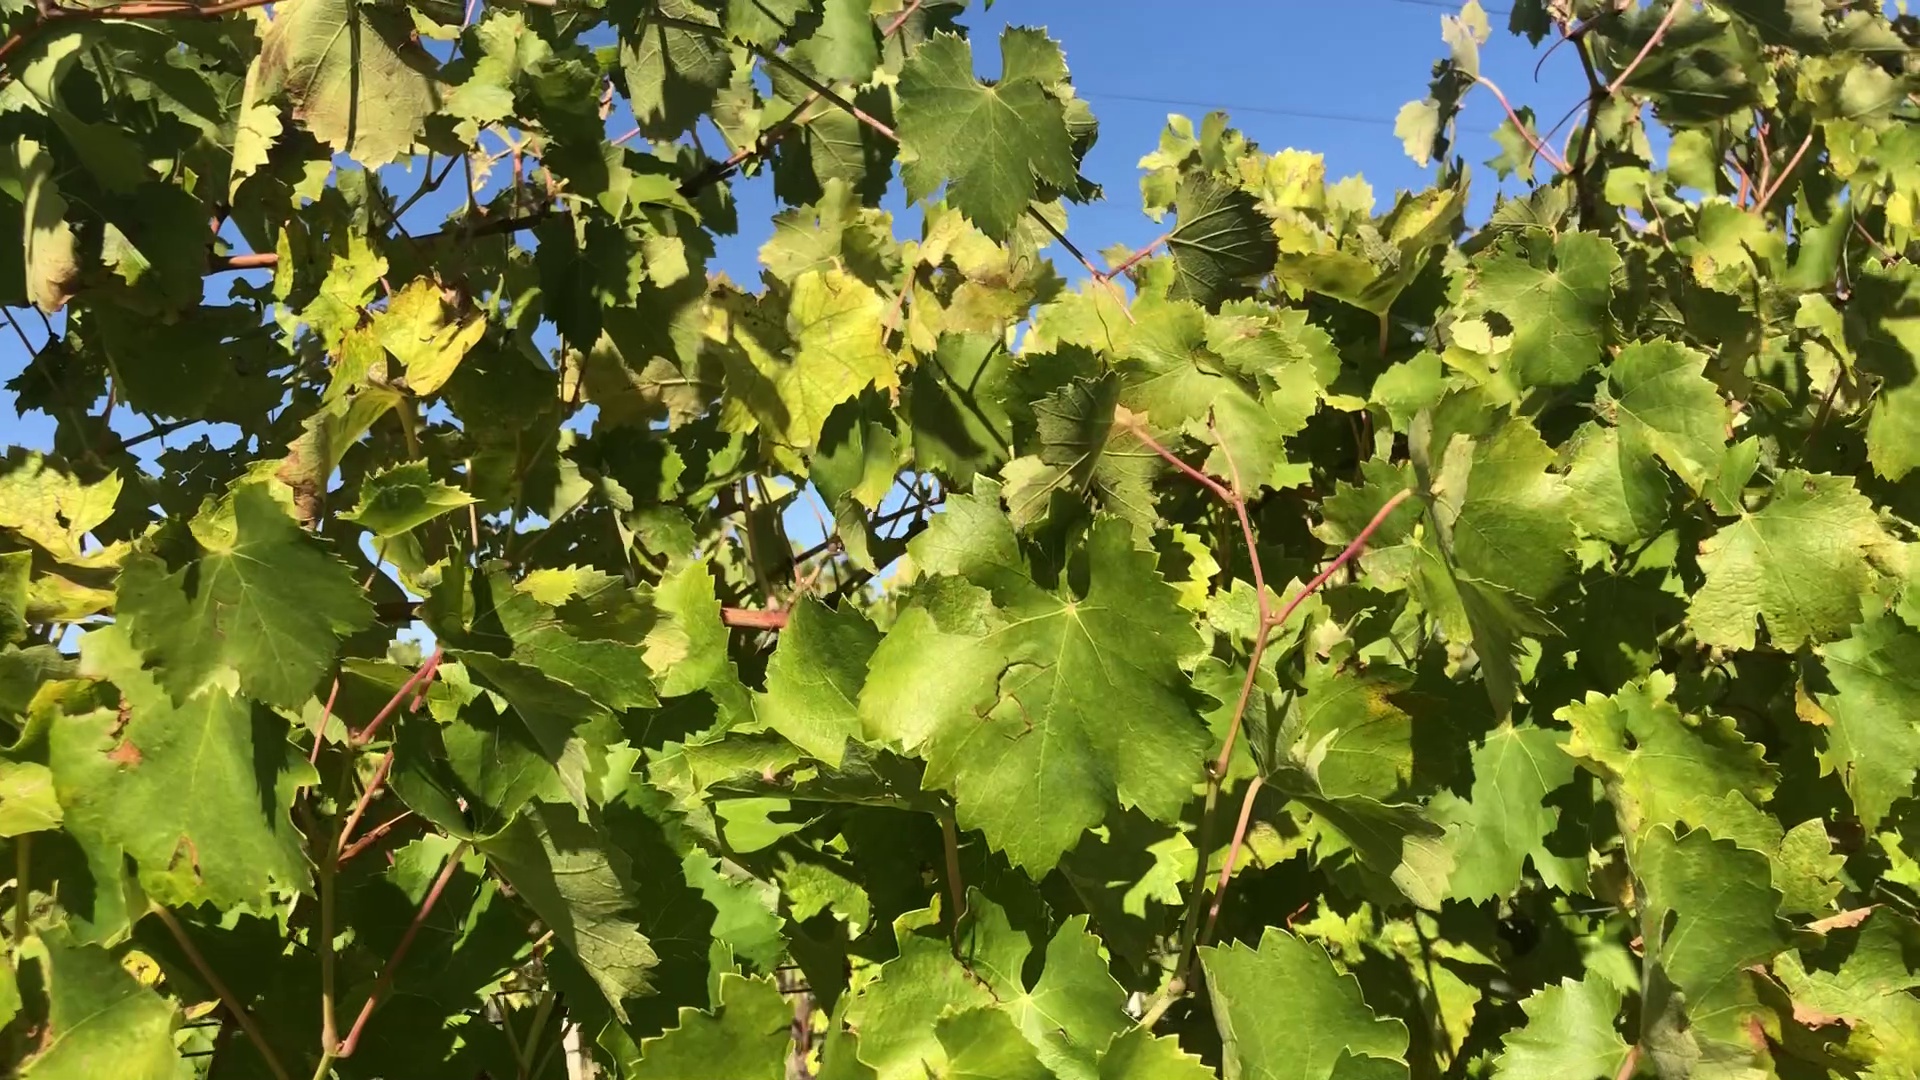
Label: healthy